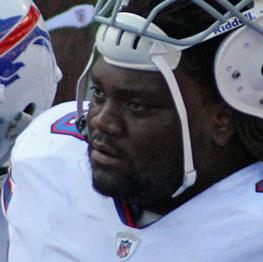
Age: 24